Yiddish Art Theatre

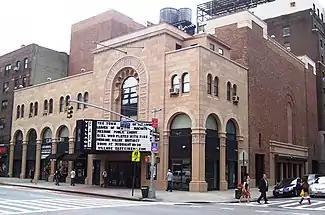
Louis N. Jaffe Theatre, home of the company from 1926

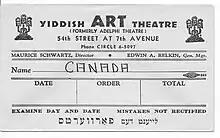
Yiddish Art Theatre ticket stub for "Canada"

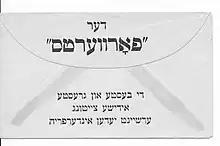
Advertisement on rear of ticket envelope for "The Forward"

The Yiddish Art Theatre was a Yiddish theatre company of the 20th century in New York City. The organization was founded in 1918 by actor and impresario Maurice Schwartz, to present serious Yiddish drama and works from world literature in Yiddish.